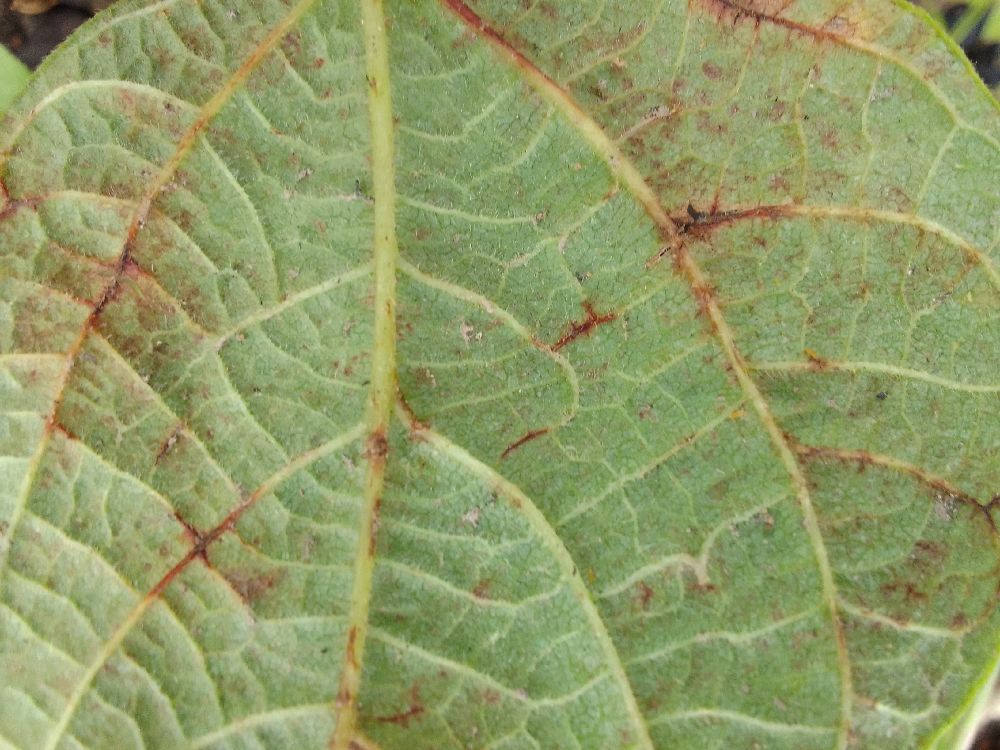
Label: anthracnose